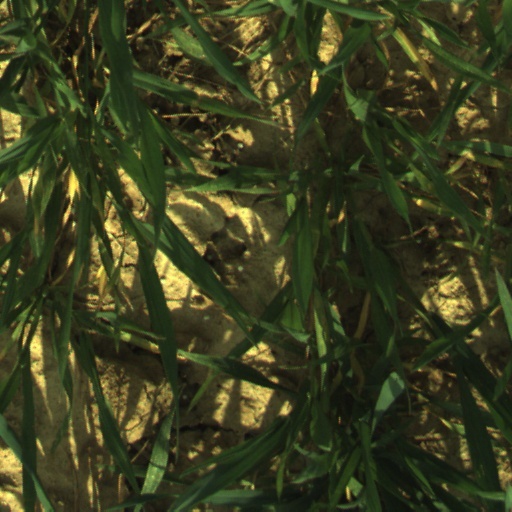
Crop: wheat